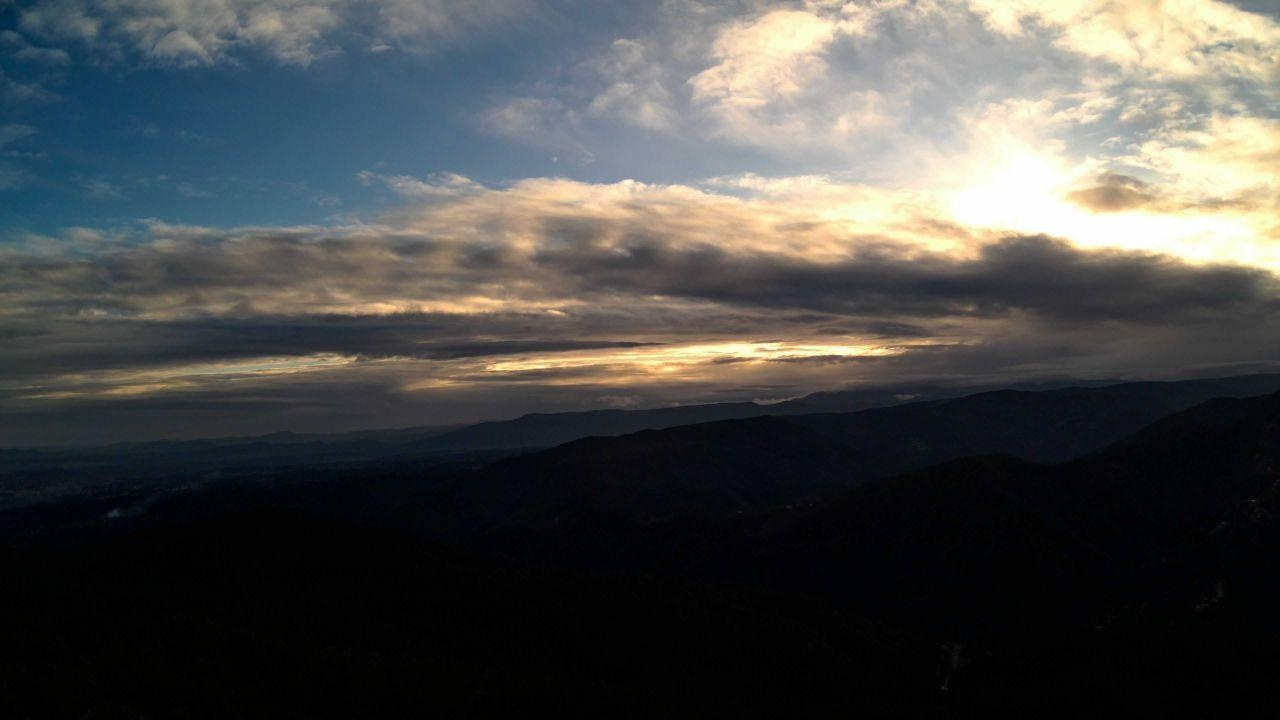
Fire: no
Smoke: yes